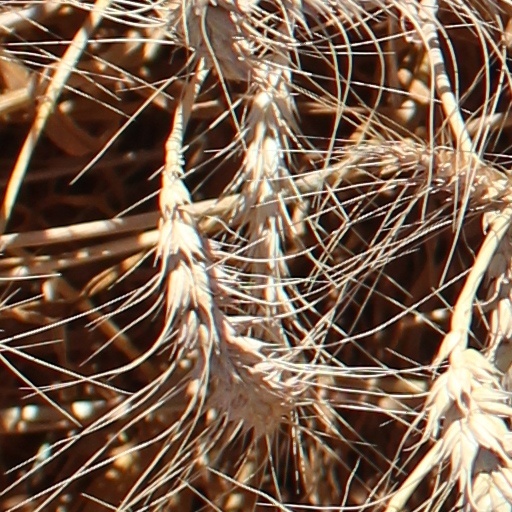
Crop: wheat